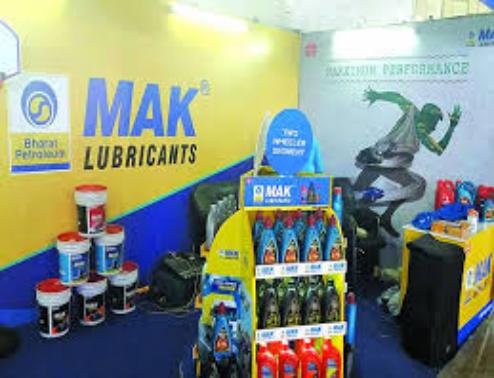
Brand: mak lubricants
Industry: Necessities